Dov Freiberg

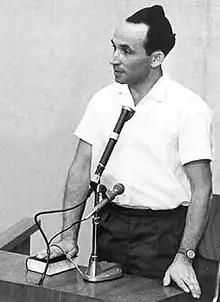
Freiberg at the trials

Dov Freiberg (15 May 1927 – 1 March 2008) born Berek Freiberg, was a Holocaust survivor, writer, and witness at the Eichmann trial and the Demjanjuk case. Freiberg was a prisoner at Sobibor extermination camp where he participated in the Sobibor uprising. After the revolt, he managed to escape into nearby woods and survived until the Soviet Army entered in July 1944.